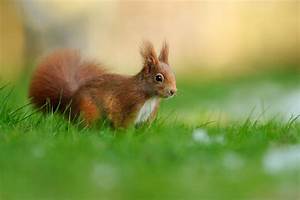
Label: scoiattolo